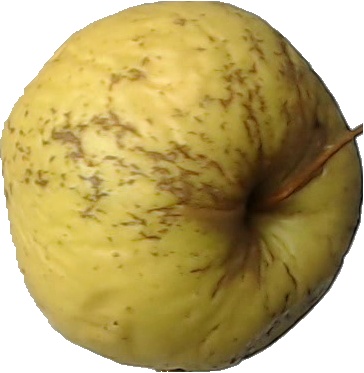
Label: apple_golden_1